George Prevost

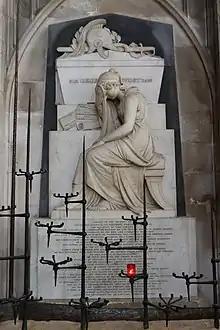
Memorial in Winchester Cathedral

On 4 July 1811, Prevost became a lieutenant-general outside of Nova Scotia, and was appointed as commander-in-chief of British forces in North America. On 21 October, he was appointed to be the governor-in-chief of British North America ("Captain-General and Governor-in-Chief in and over the Provinces of Upper-Canada, Lower-Canada, Nova Scotia, and New-Brunswick, and their several Dependencies, Vice-Admiral of the same, Lieutenant-General and Commander of all His Majesty’s Forces in the said Provinces of Lower-Canada and Upper-Canada, Nova Scotia and New-Brunswick, and their several Dependencies, and in the islands of Newfoundland, Prince Edward, Cape Breton and the Bermudas, &c. &c. &c." Beneath Prevost, the staff of the British Army in "the Provinces of Nova-Scotia, New-Brunswick, and their Dependencies, including the Islands of Newfoundland, Cape Breton, Prince Edward and Bermuda" were under the Command of Lieutenant-General Sir John Coape Sherbrooke. Below Sherbrooke, the Bermuda Garrison was under the immediate control of the Governor of Bermuda, Major-General George Horsford). As commander-in-chief, he took over the presidency and administration of Lower Canada from Thomas Dunn on 14 September. He would remain the president of Lower Canada until 15 July 1812. During his time as commander-in-chief, he was focused on ensuring the military security of the Atlantic colonies.